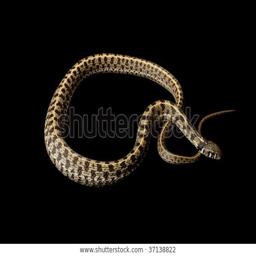
Animal: snakes